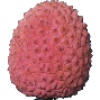
Label: Lychee 1